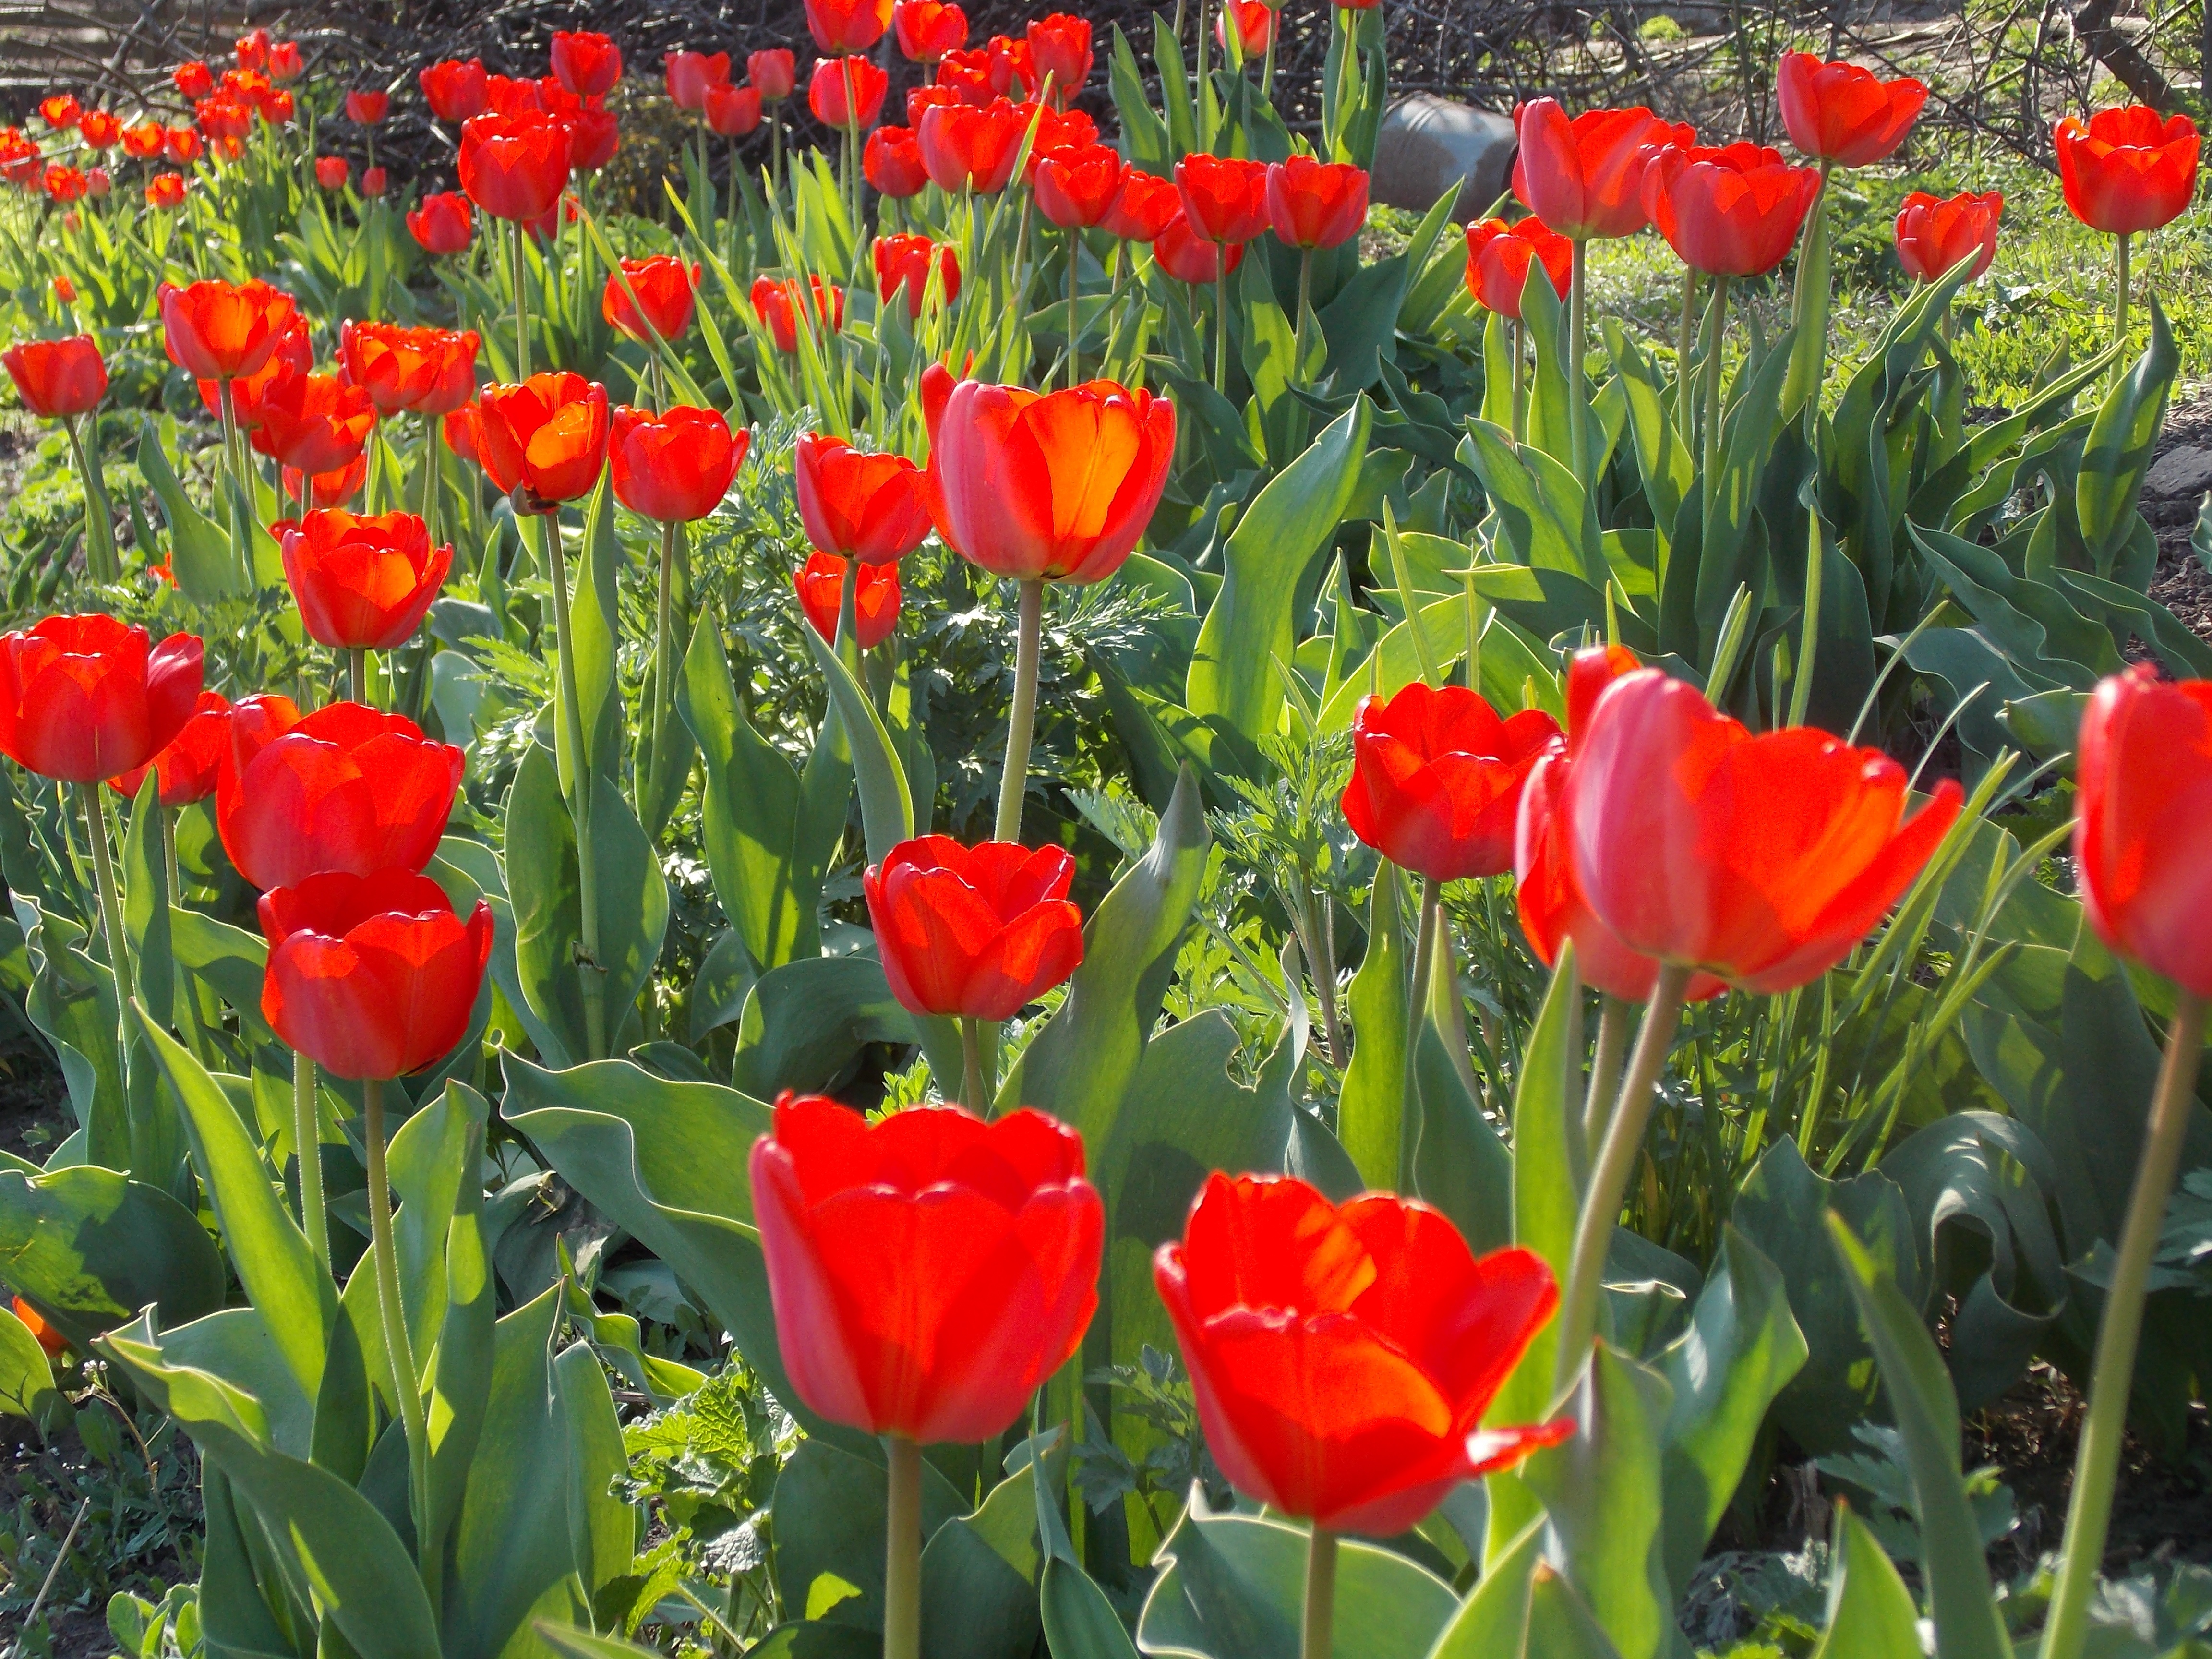
plant, flower, tulip, spring, spring flowers, flowering plant, lily family, land plant